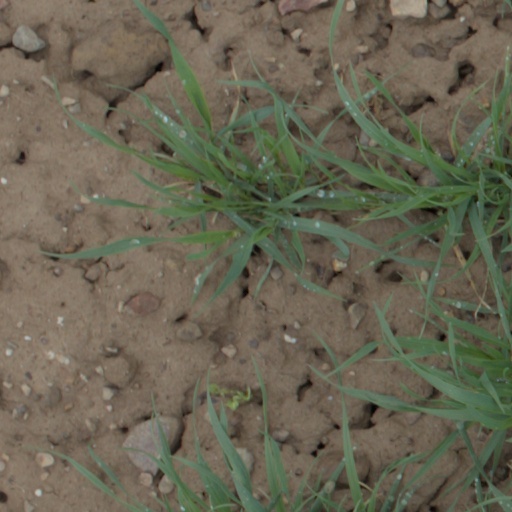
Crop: wheat